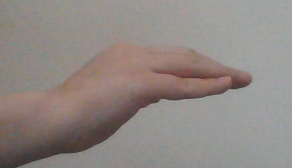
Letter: haa